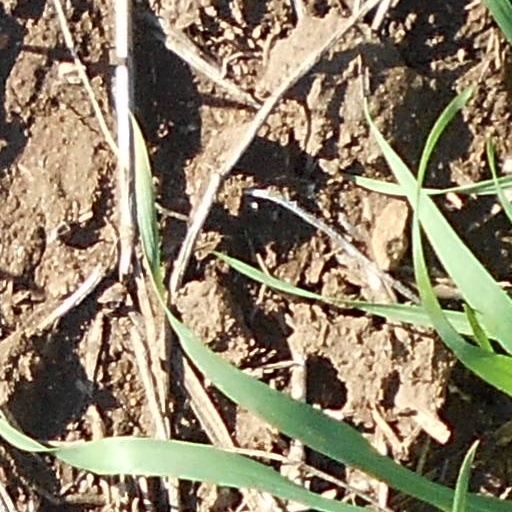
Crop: wheat